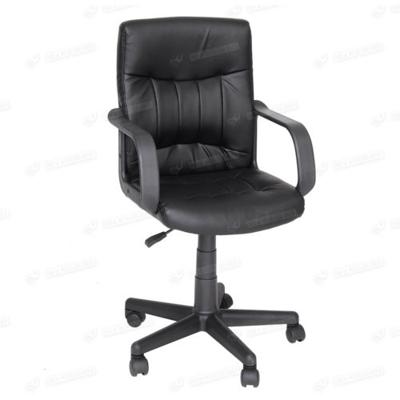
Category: chair